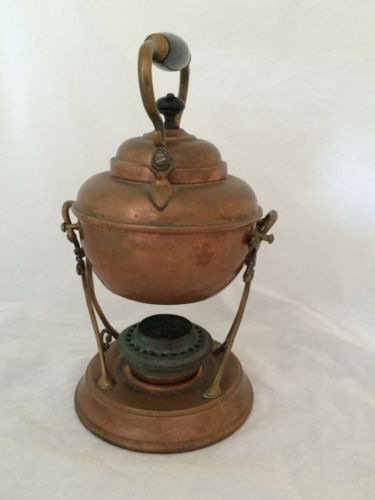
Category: kettle